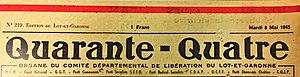
Identité visuelle du Petit Bleu d'Agen en 1944
Le Petit Bleu d'Agen est un quotidien local français diffusé dans le département de Lot-et-Garonne et principalement Agen, en Nouvelle-Aquitaine. Il est diffusé à 6 286 exemplaires en 2019. Il est détenu par le Groupe La Dépêche. Le quotidien lancé en 1914 a fêté son centenaire en 2014 à travers l'Agenais avec des nombreuses animations et activités. Le Petit Bleu est édité dans l'Agence Lot-et-Garonnaise du Groupe La Dépêche à Agen.